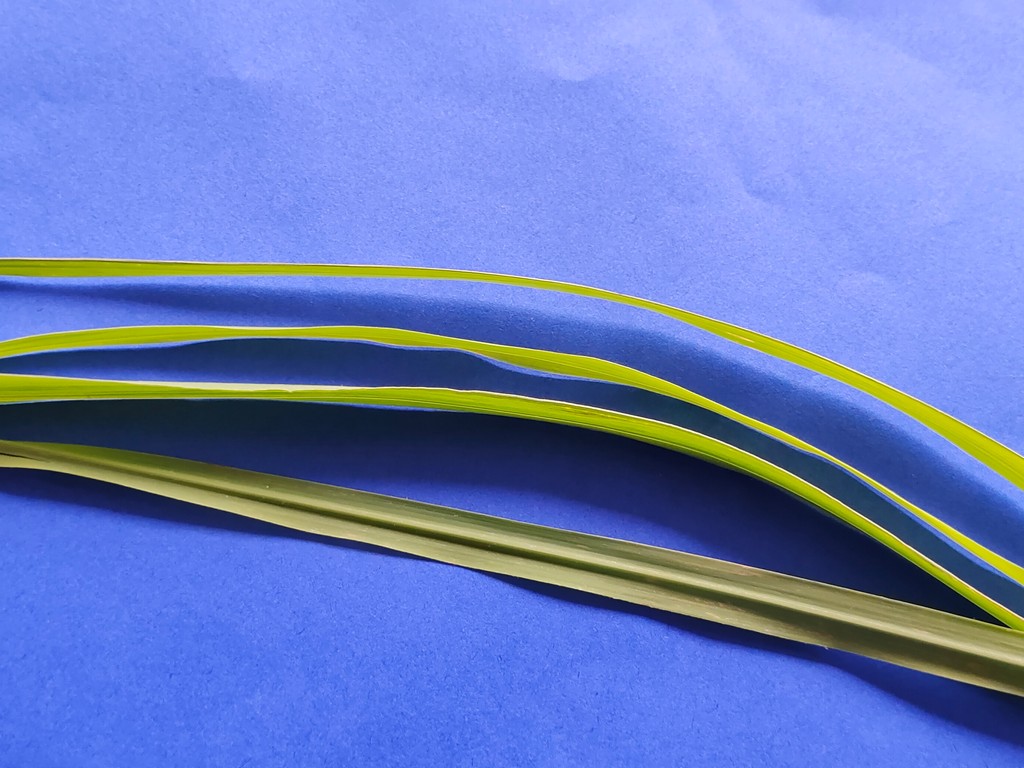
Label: Healthy